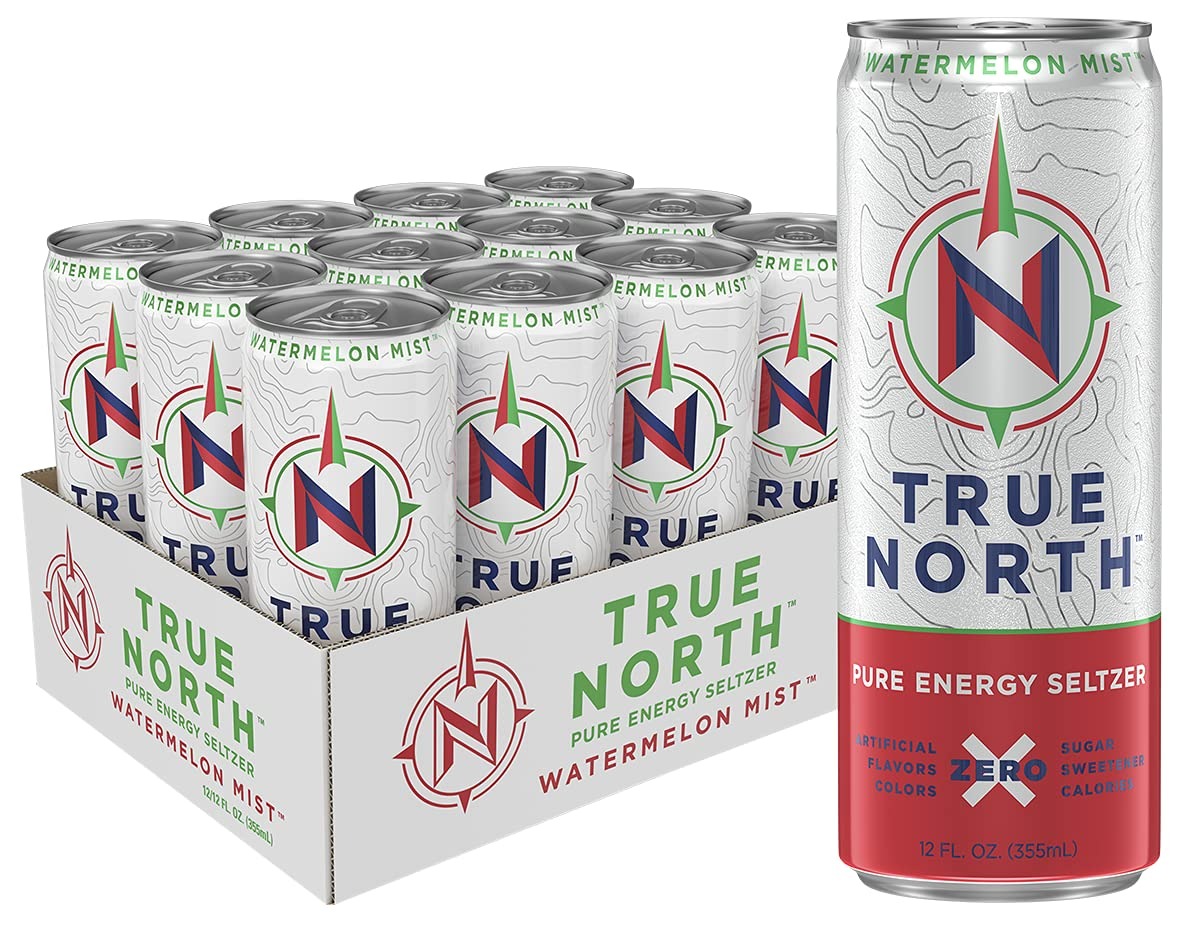
Item Name: True North Pure Energy Seltzer, Watermelon Mist, 12 Fl Oz (Pack of 12)
Bullet Point 1: ENERGY FOR THE JOURNEY: True North Seltzer is pure energy, a healthy option perfect for hydrating on road trips, hikes, or wherever adventure leads you.
Bullet Point 2: WATERMELON MIST: The all-natural summer essence of sparkling watermelon blended with just enough mint make it an instant summer classic
Bullet Point 3: ZERO CALORIES: Stay refreshed and hydrated with 0-calories, no artificial sweeteners, and zero sugar
Bullet Point 4: PLANT BASED ENERGY: An organic plant-based energy blend that includes Guayusa, Ginseng, Guarana, Green Tea, 120 mg Organic Caffeine
Bullet Point 5: IMMUNITY SUPPORT: Enhanced with an immunity optimized blend of vitamins and minerals including Vitamin C, Vitamin A, Zinc, B3, B5, B6, and B12
Bullet Point 6: NATURAL REFRESHMENT: True North seltzer is Non-GMO certified and Gluten Free Certified, with no artificial flavors or colors
Value: 12.0
Unit: Fl Oz

Price: 34.99